Bentheim-Steinfurt

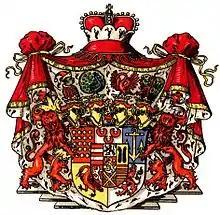
Princely arms of Bentheim-Steinfurt

Bentheim-Steinfurt was a historical county located in northwestern North Rhine-Westphalia in the region surrounding Steinfurt, Germany. Bentheim-Steinfurt was a partition of Bentheim-Bentheim, itself a partition of the County of Bentheim. Bentheim-Steinfurt was partitioned: between itself and Bentheim-Tecklenburg-Rheda in 1606; and between itself and Bentheim-Bentheim in 1643.